Dream Home (talk show)

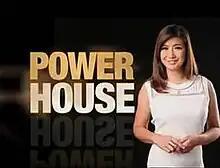
Title card as "Power House"

Dream Home, formerly "Power House" is a Philippine television talk show broadcast on GMA News TV and GMA Network. Originally hosted by Mel Tiangco, it premiered on February 28, 2011. The show concluded on April 29, 2016. Kara David served as the final host from 2013 to 2016.